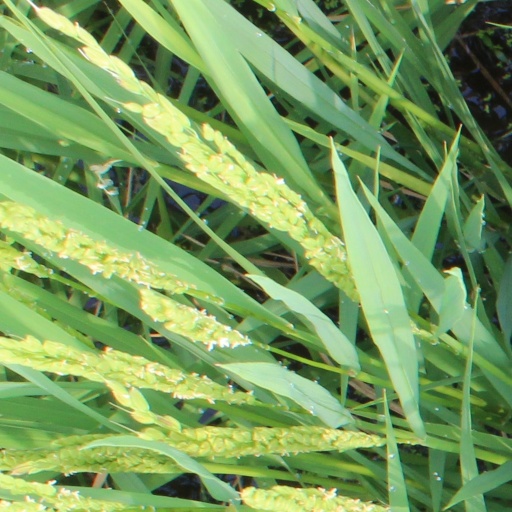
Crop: rice